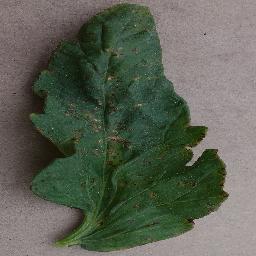
Label: Tomato___Bacterial_spot